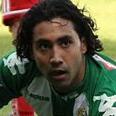
Age: 25